Laotian Civil War

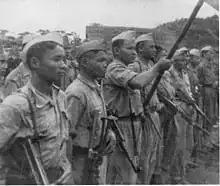
Pathet Lao's LPLA guerrillas assemble at Sam Neua, April 1953.

The Vietnamese invasion was stalled, but only because the French had airlifted in battalions of Foreign Legionnaires and Moroccan Tirailleurs.